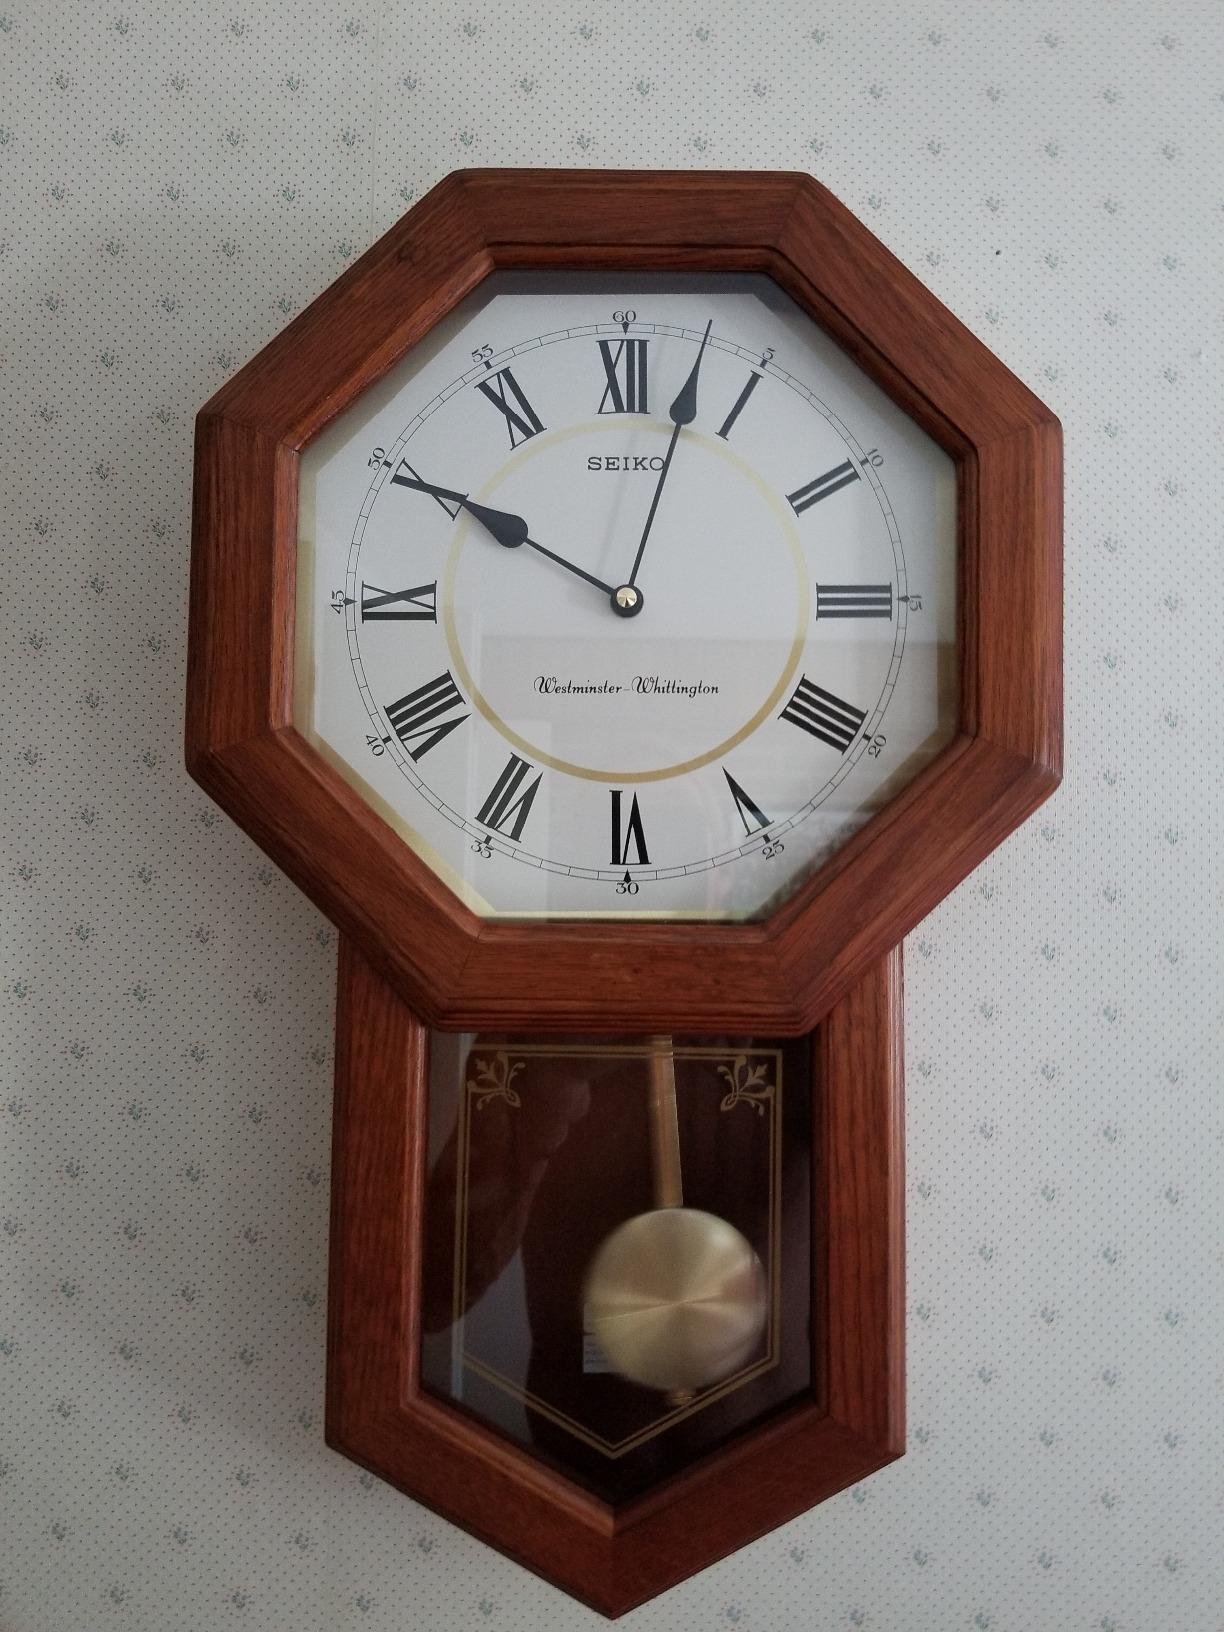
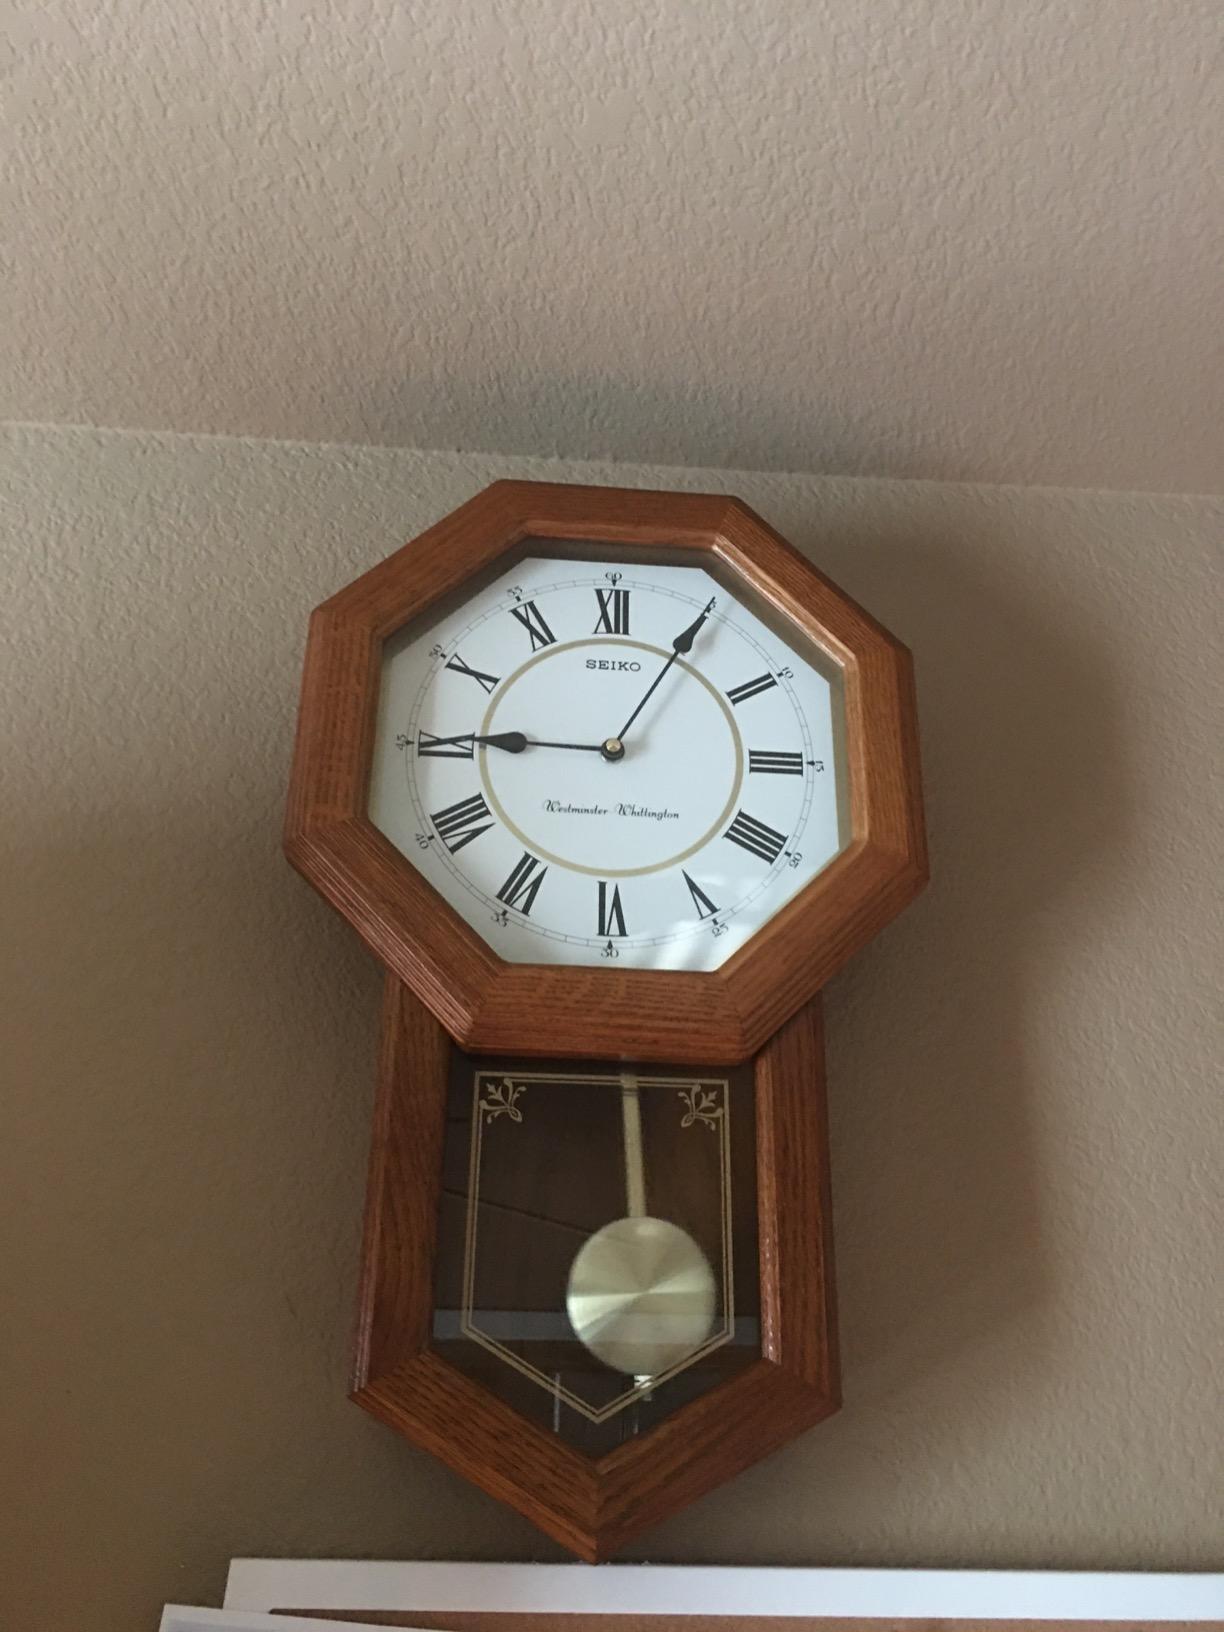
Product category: clock
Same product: yes